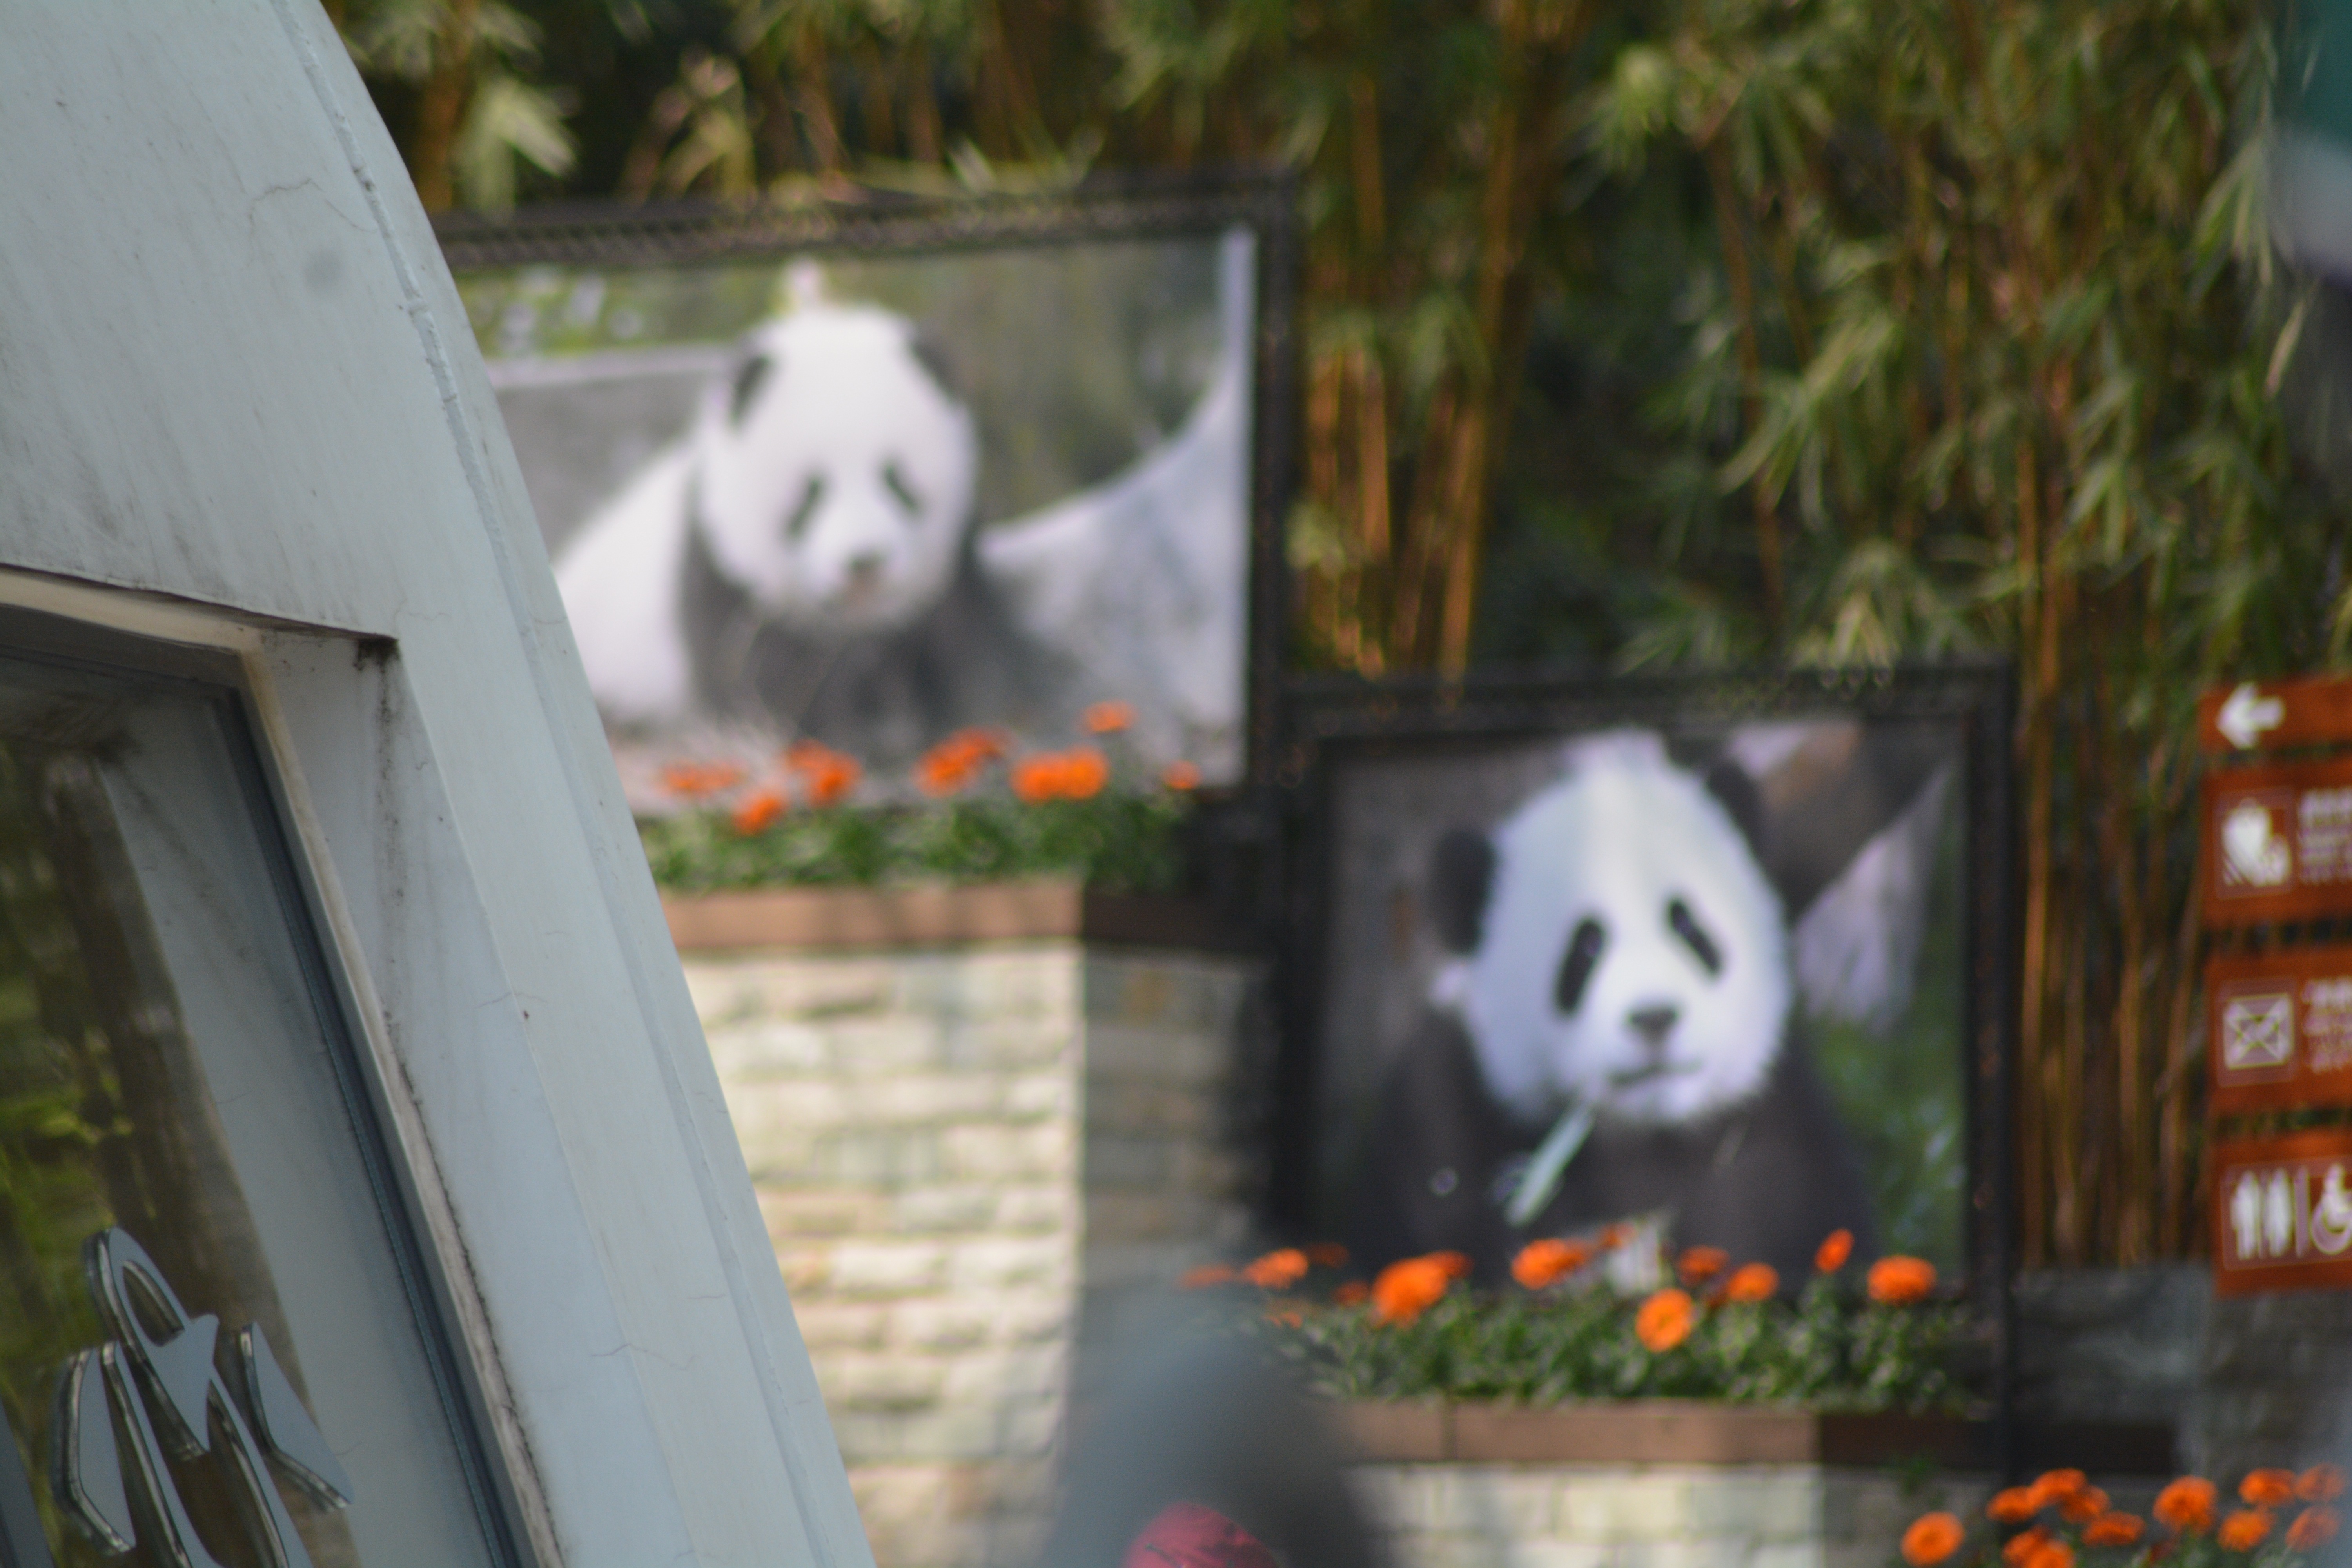
tree, plant, house, window, mammal, art, vertebrate, giant panda